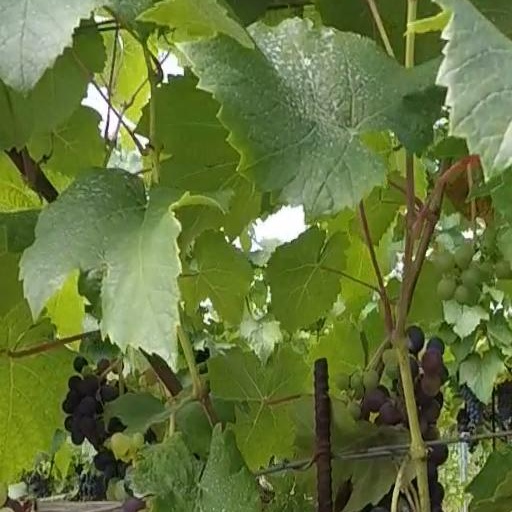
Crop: grape